Elias Ashmole

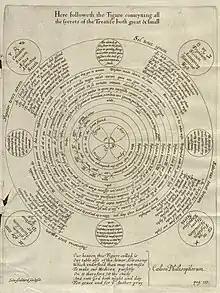
George Ripley's Wheel, from "Theatrum Chemicum Britannicum", 1652

In 1646–47, Ashmole made several simultaneous approaches to rich widows in the hope of securing a good marriage. In 1649, he married Mary, Lady Mainwaring (daughter of Sir William Forster of Aldermaston), a wealthy thrice-widowed woman twenty years his senior; she may have been a relative by marriage of his first wife's family and was the mother of grown children. The marriage took place despite the opposition of the bride's family, and it did not prove to be harmonious: Lady Mainwaring filed suit for separation and alimony but it was dismissed by the courts in 1657. Nevertheless, the marriage provided Ashmole with Mary's first husband's estates centred on Bradfield in Berkshire which left him wealthy enough to pursue his interests, including botany and alchemy, without concern for having to earn a living. He arranged for his friend Wharton to be released from prison and appointed him to manage the estates.